Citizens for Constitutional Freedom

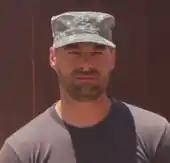
Blaine Cooper, 2014

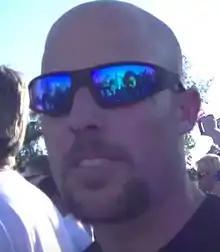
Jon Ritzheimer, pictured here in May 2015, was identified as one of the leaders of the militant occupation.

The motivation for the occupation was the control and use of federal lands, which the militants wanted transferred to private ownership or to Harney County, Oregon, control. There is a long history of conflicting interests between different citizens on federal lands, specifically in this case between ranchers and environmentalists. Ranchers have a long history of using federal lands to graze livestock, which was unregulated until the enactment of the Taylor Grazing Act of 1934. Overgrazing can damage or destroy habitats for the livestock themselves and for wildlife. Environmental restrictions like the National Environmental Policy Act of 1969 and the Endangered Species Act of 1973, intended to protect wildlife and the environment, have been increasing over time, placing a burden on ranchers or even putting them out of business. A specific, relevant example was the case of Cliven Bundy, the father of militant Ammon Bundy. In that case, the government determined that Bundy's cattle were damaging the habitat of the desert tortoise, an endangered species. He was subsequently ordered to greatly reduce the number of cattle on federal rangeland on which he had grazing rights, but Bundy refused and also stopped paying grazing fees. The government began removing the trespass cattle, resulting in the 2014 Bundy standoff. Similarities were drawn between the occupation and the Sagebrush Rebellion and wise use movements.